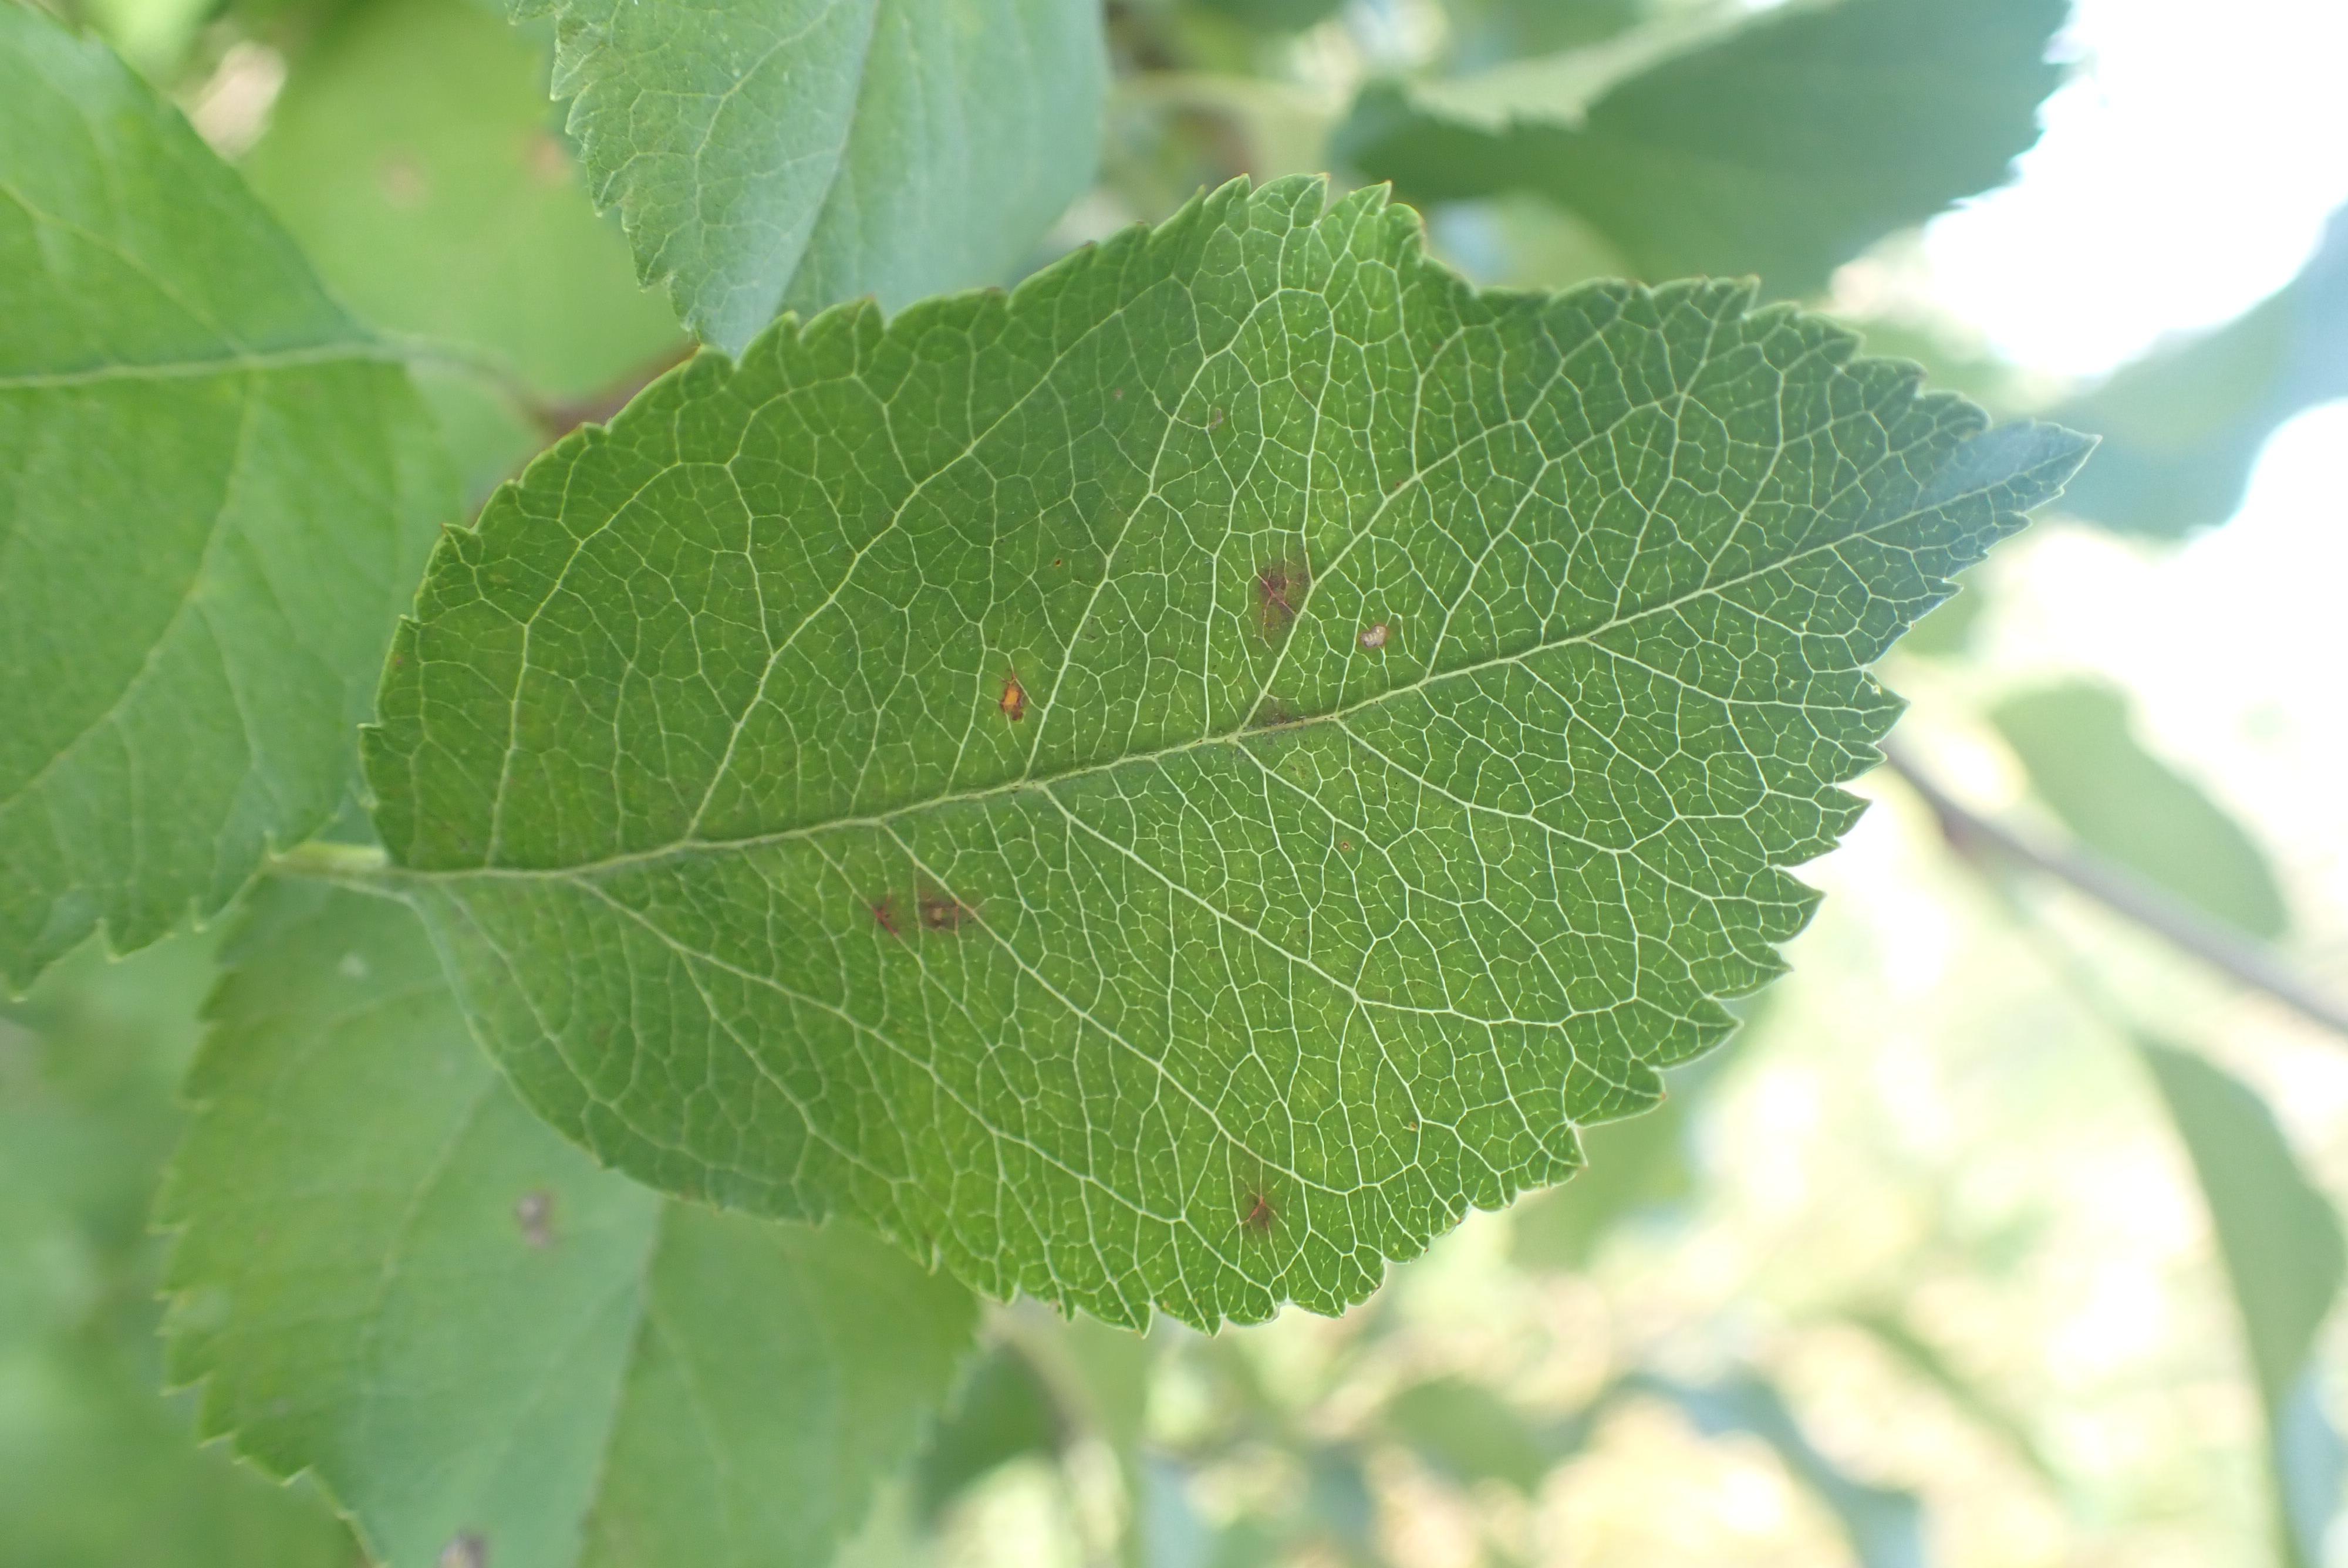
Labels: scab, frog_eye_leaf_spot